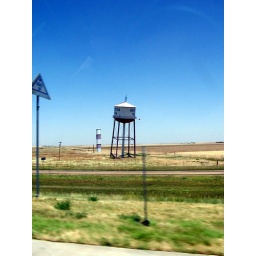
somewhere in texas. leaning water tower